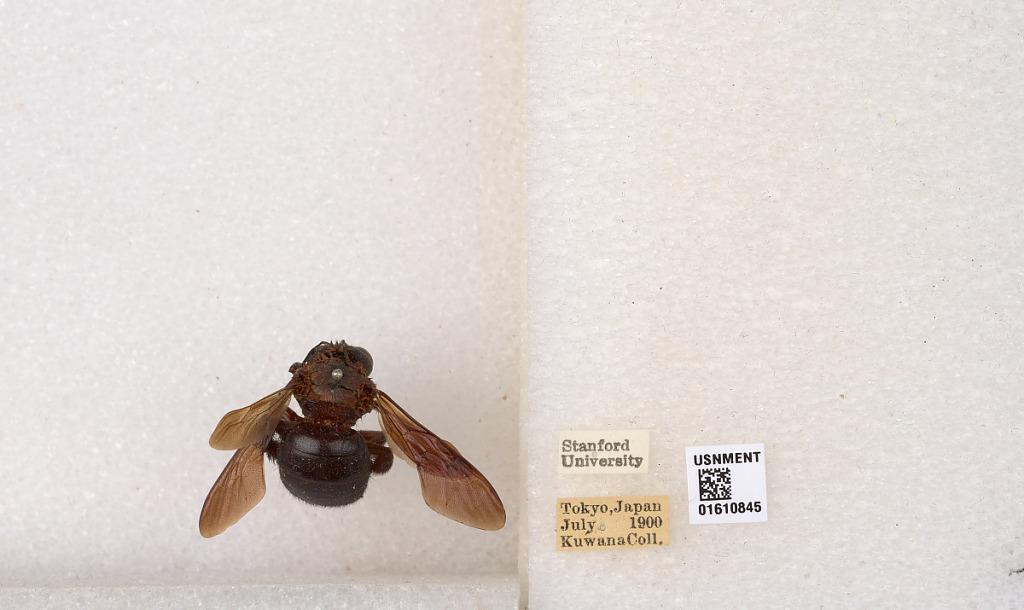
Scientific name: Xylocopa (Alloxylocopa) appendiculata appendiculata Smith
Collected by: Lang
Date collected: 1900-7-1
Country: Japan
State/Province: Tokyo
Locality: Tokyo
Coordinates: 35.5092, 139.77